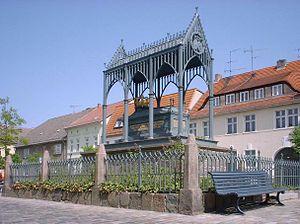
Gransee est une commune du Brandebourg, située dans l'arrondissement de Haute-Havel.